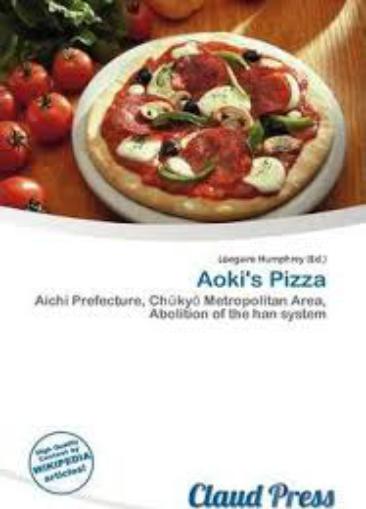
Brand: Aoki's Pizza
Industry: Food